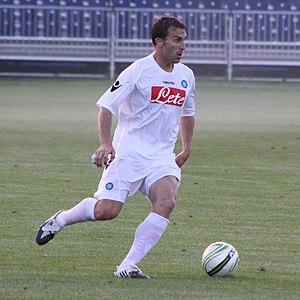
Hugo Armando Campagnaro est un footballeur international argentin. Il joue au poste de défenseur central au Delfino Pescara.